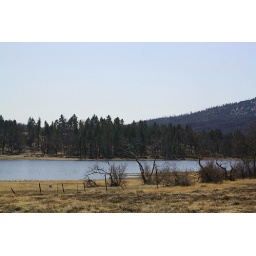
Cuyamaca Lake near San diego California, old country fence with trees and mountains behind the lake